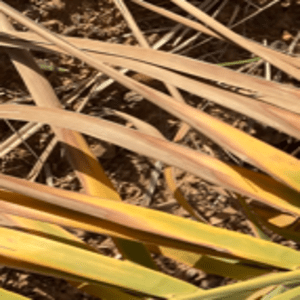
Label: Magnesium Deficiency